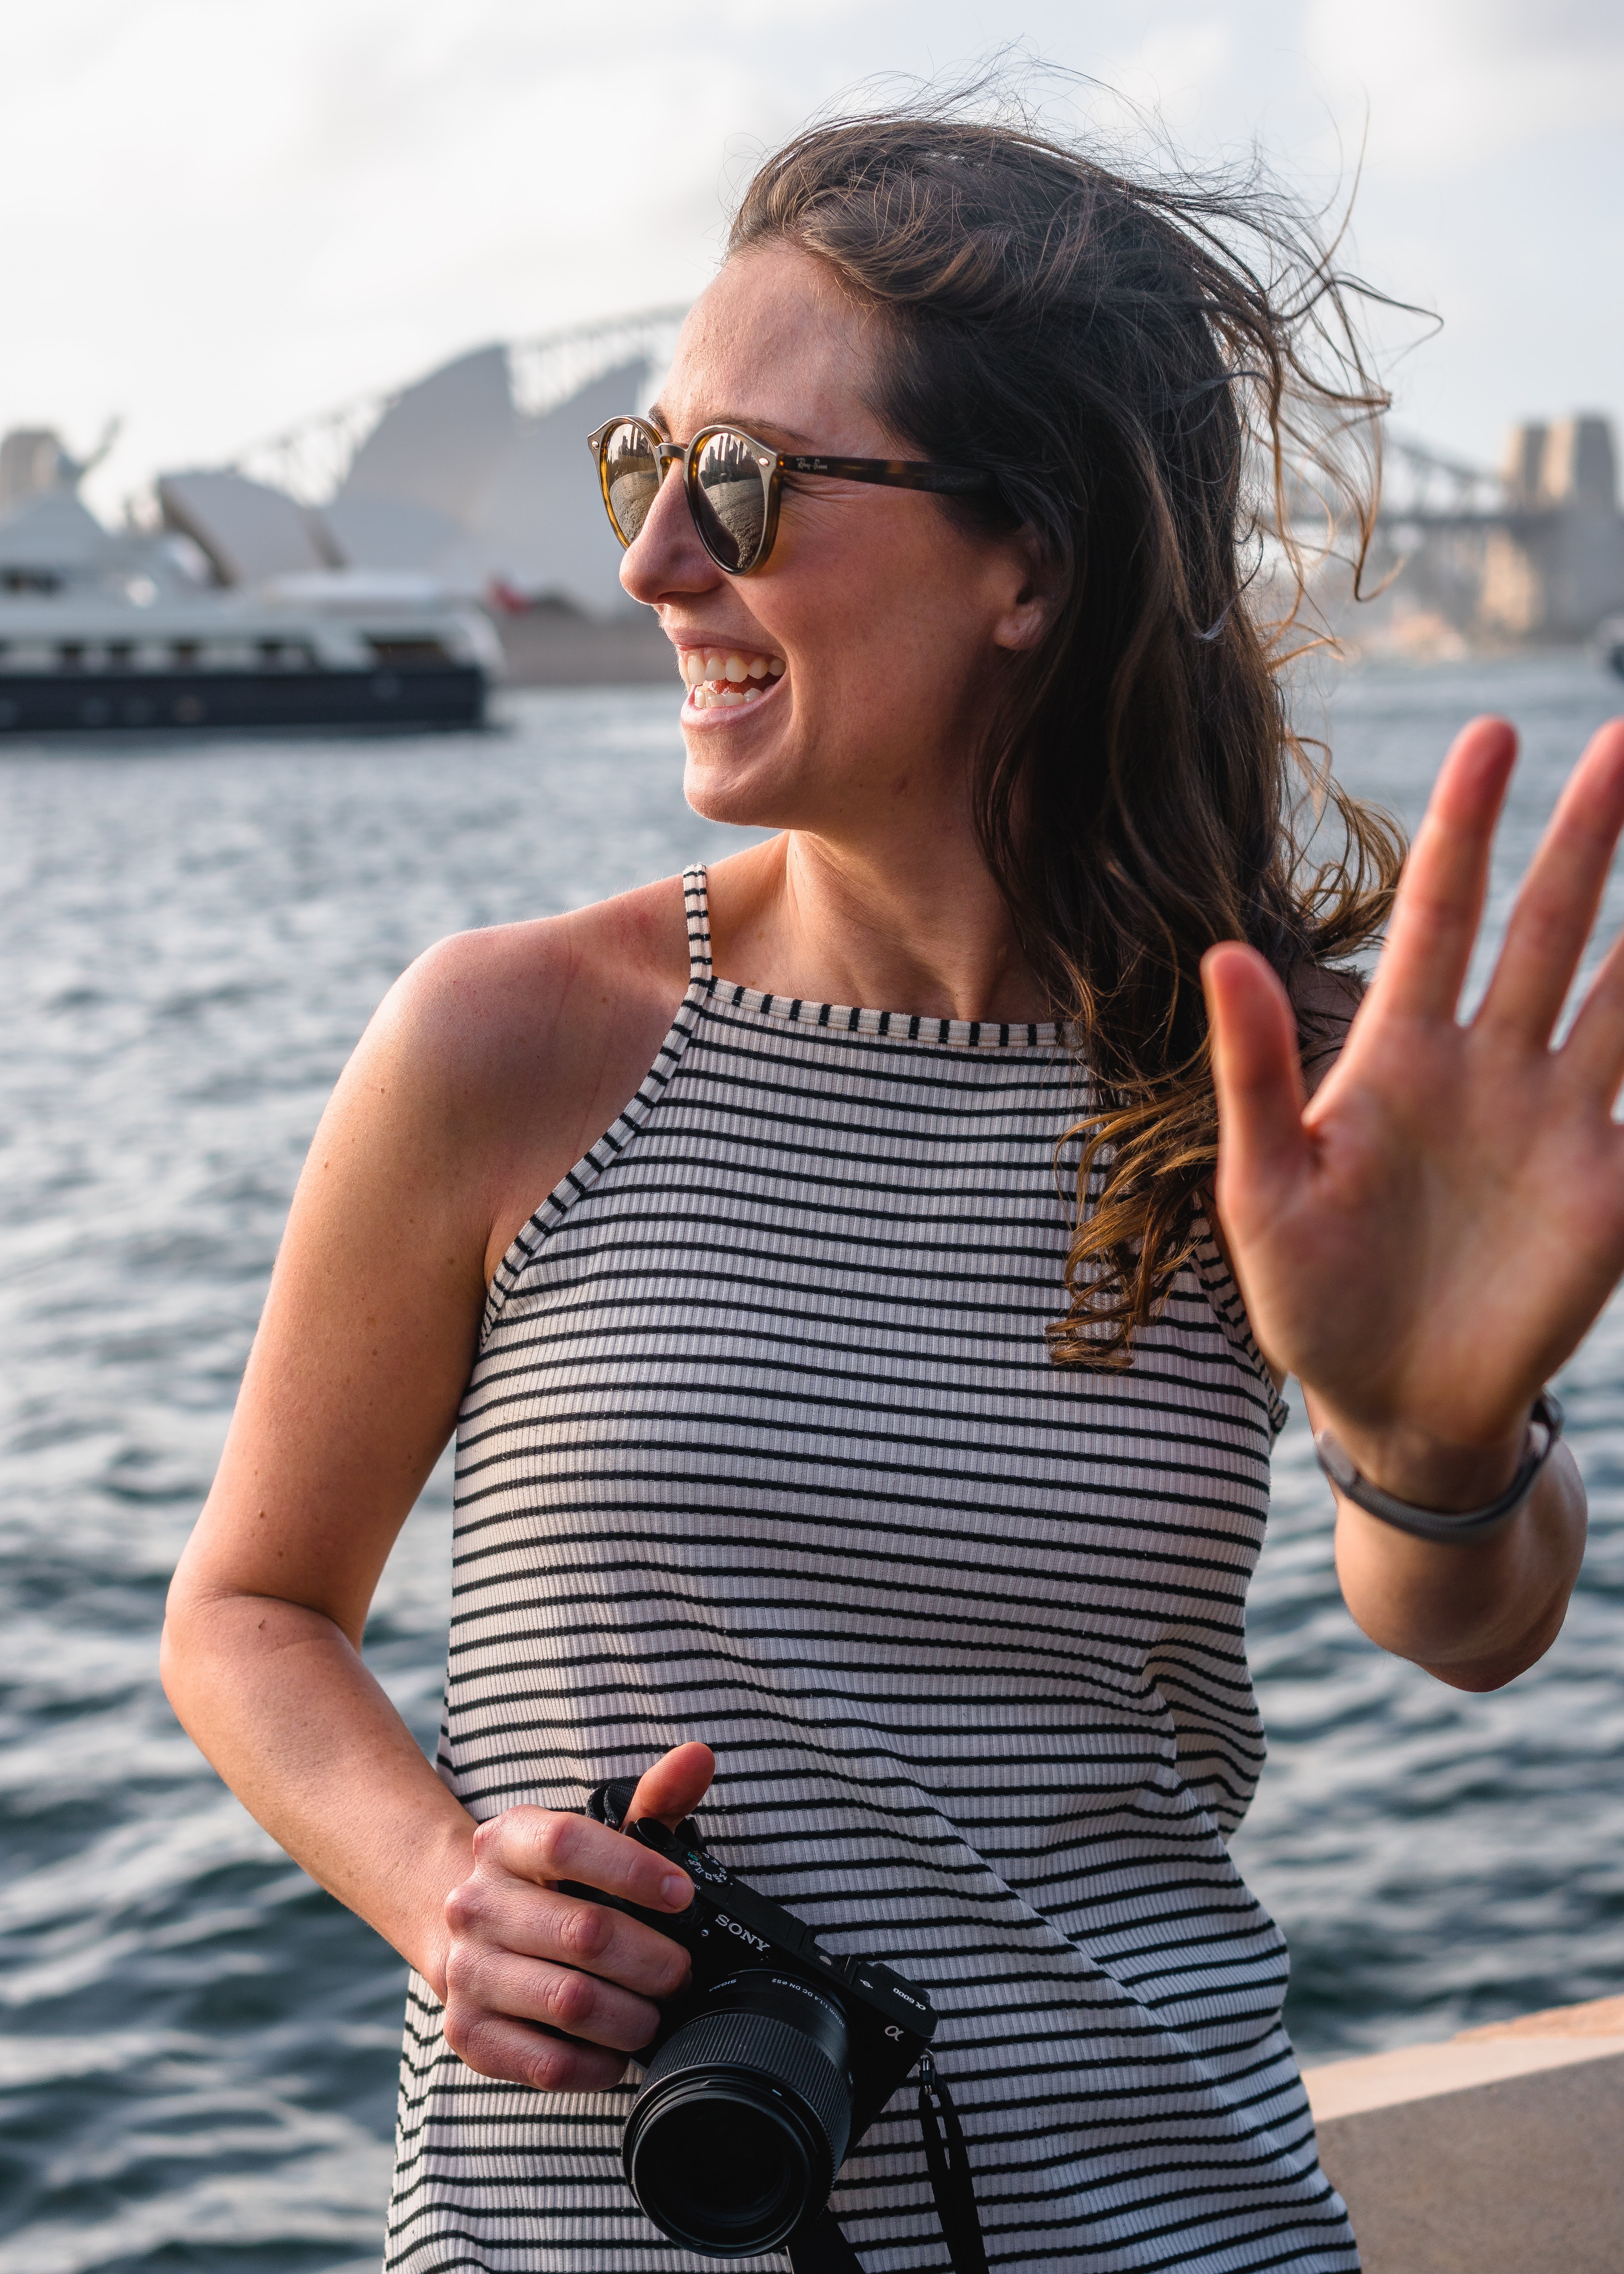
eyewear, sunglasses, beauty, shoulder, glasses, vacation, cool, summer, fashion, arm, hand, photography, gesture, smile, neck, finger, long hair, street fashion, top, photo shoot, vision care, black hair, tourism, style, t shirt